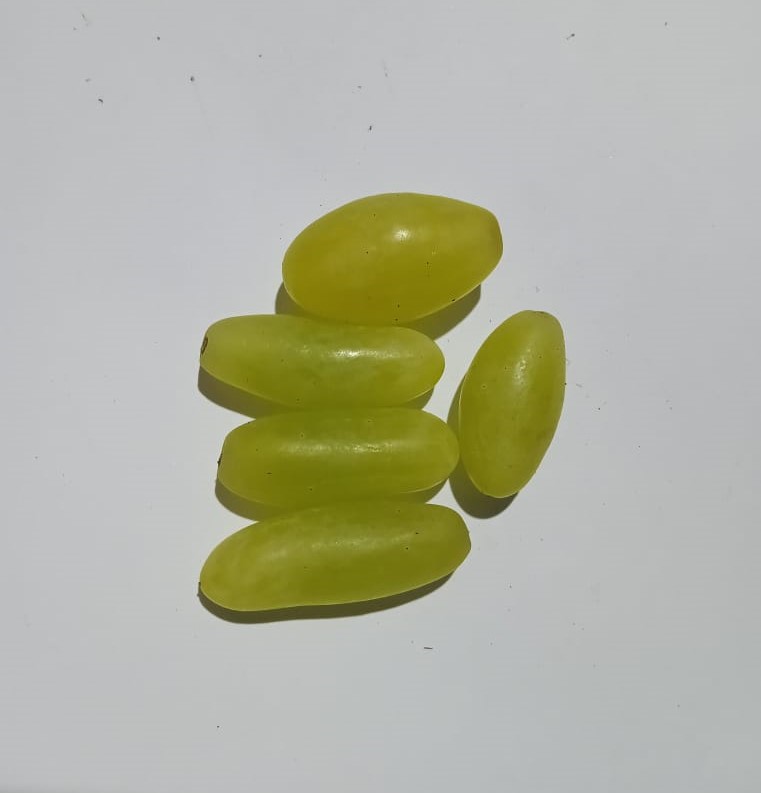
Fruit: grape
Condition: fresh